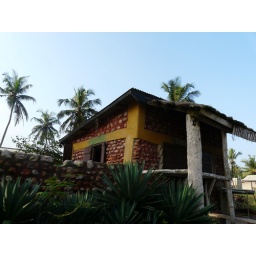
nice house near krokobite beach